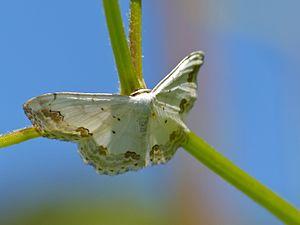
Scopula ornata, l’Acidalie ornée ou Phalène ornée, est une espèce de lépidoptères de la famille des Geometridae.